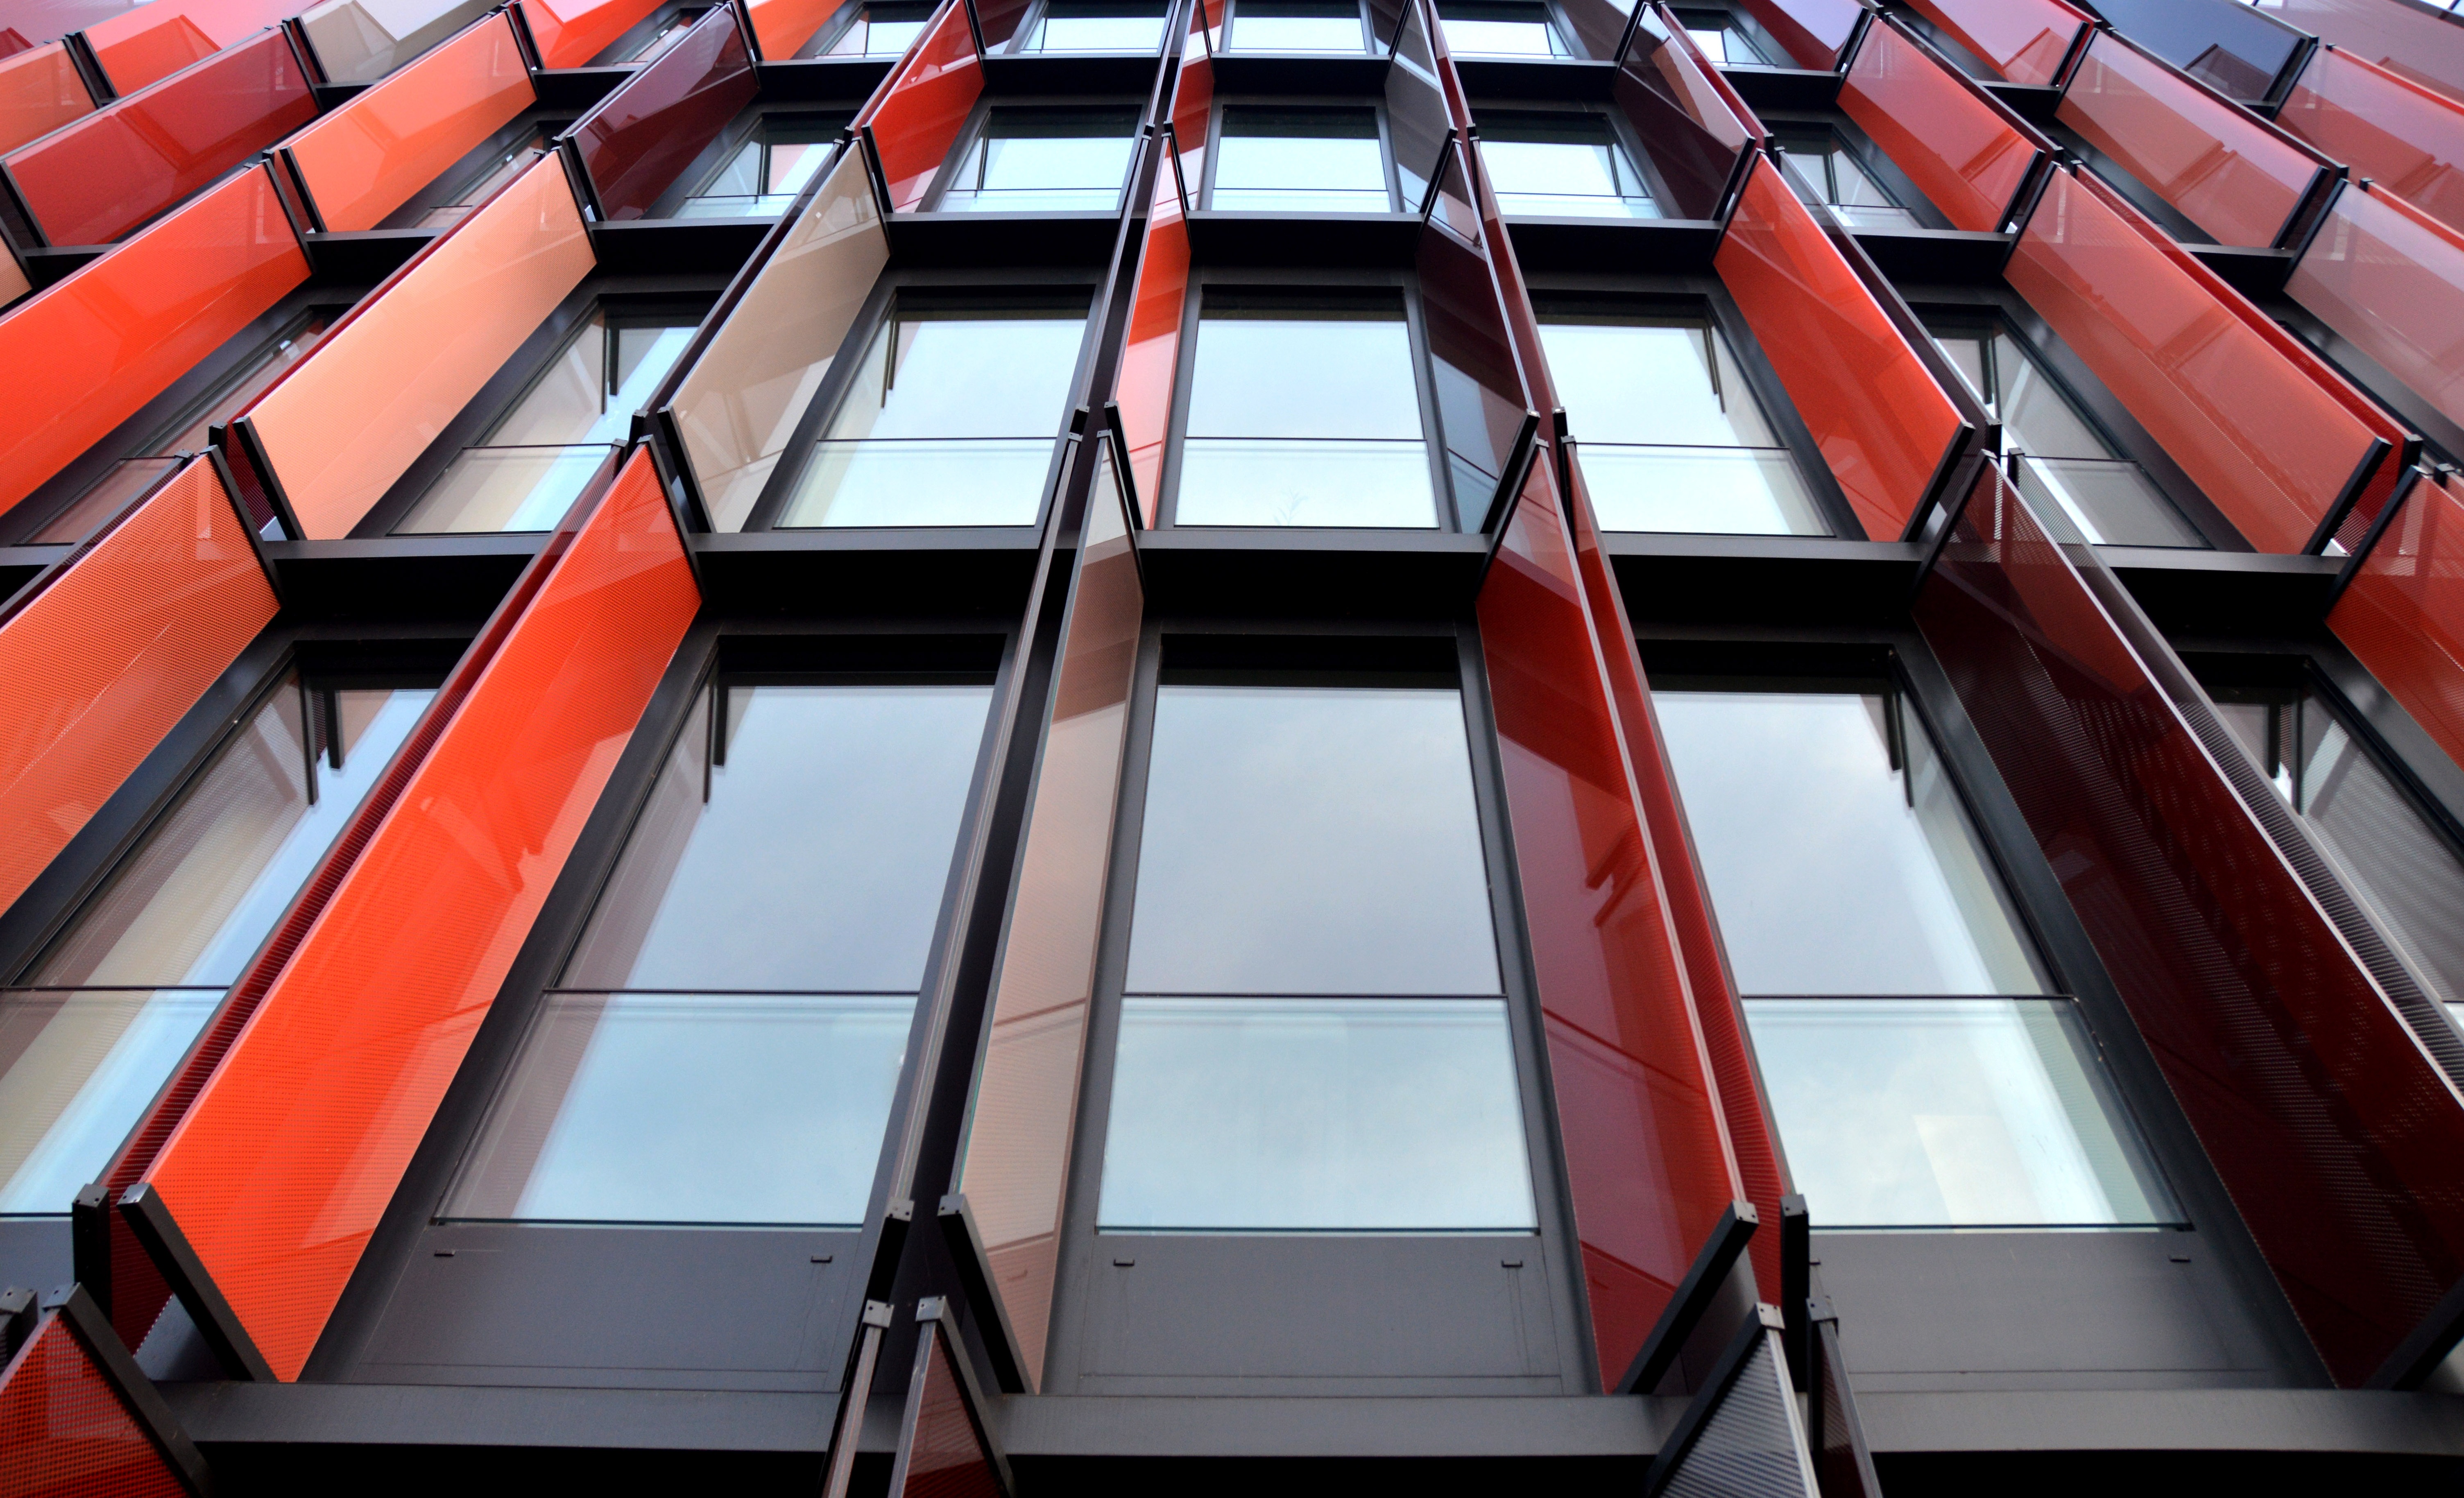
architecture, structure, window, glass, roof, building, beam, facade, modern, office building, interior design, lamellar, daylighting, sunscreen